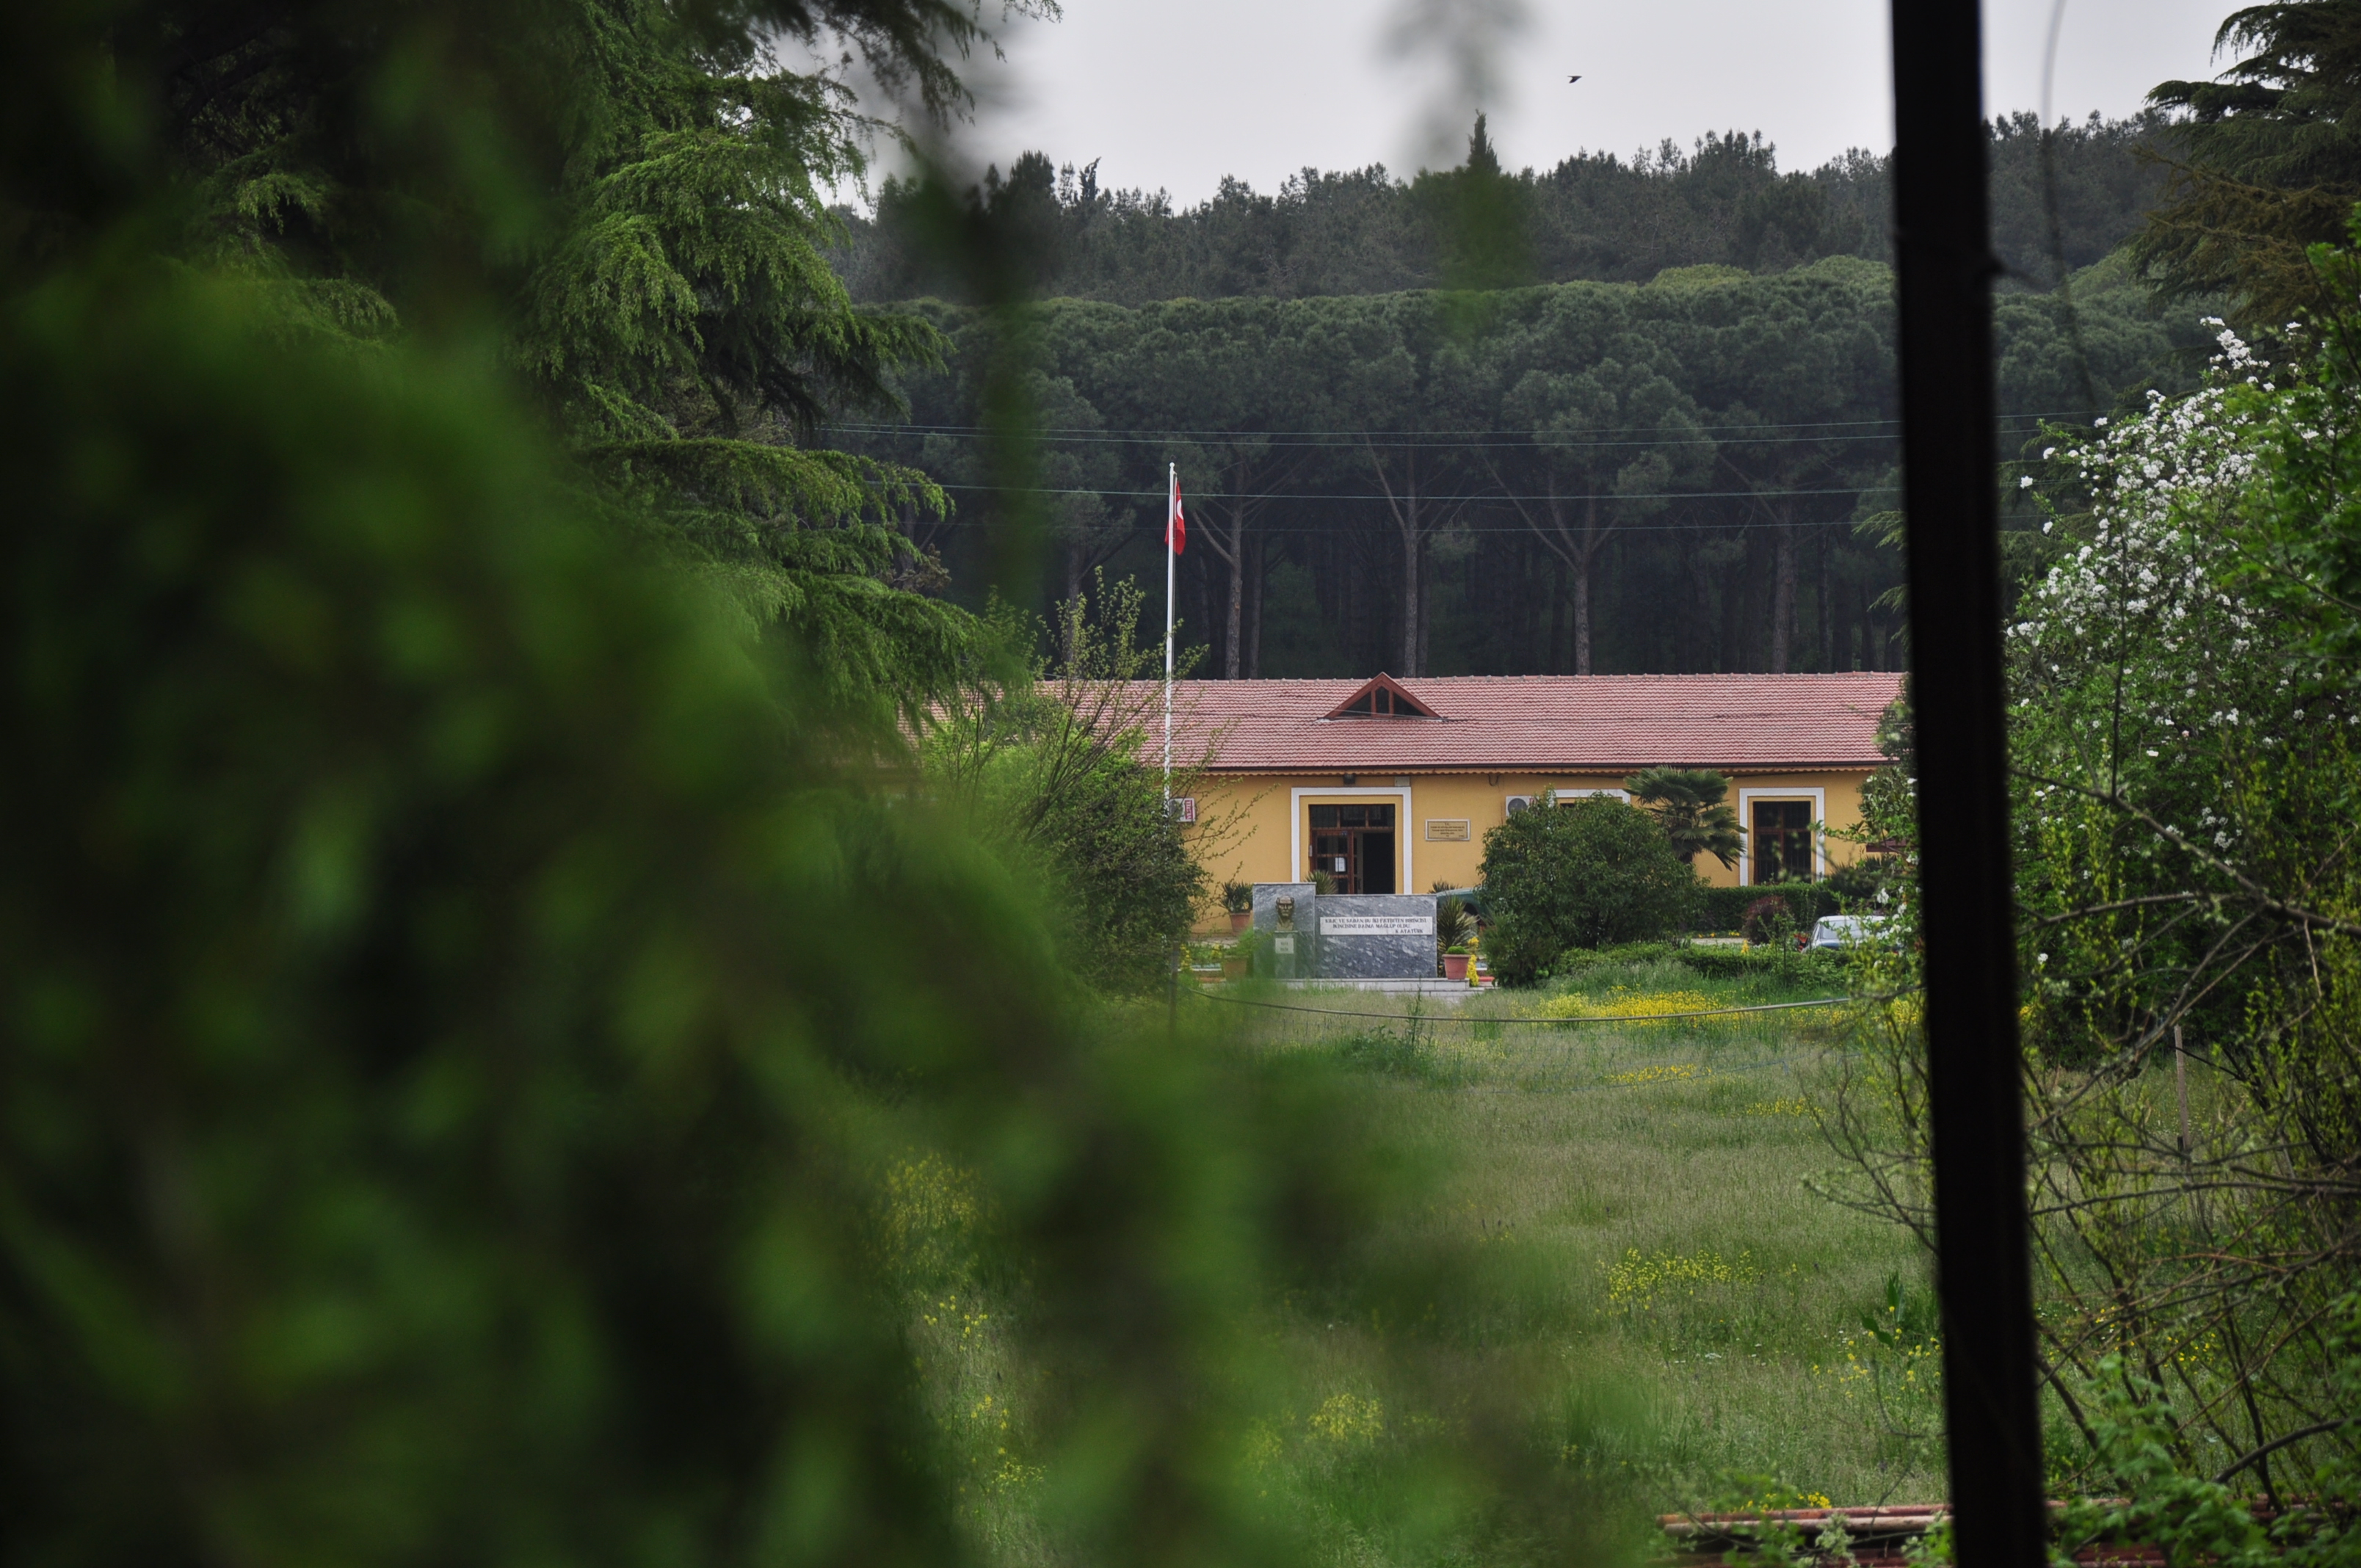
natural, nature, green, tree, nature reserve, house, rural area, morning, biome, leaf, grass, land lot, forest, landscape, cottage, plant, sunlight, window, hill station, home, woodland, temperate coniferous forest, farm, building